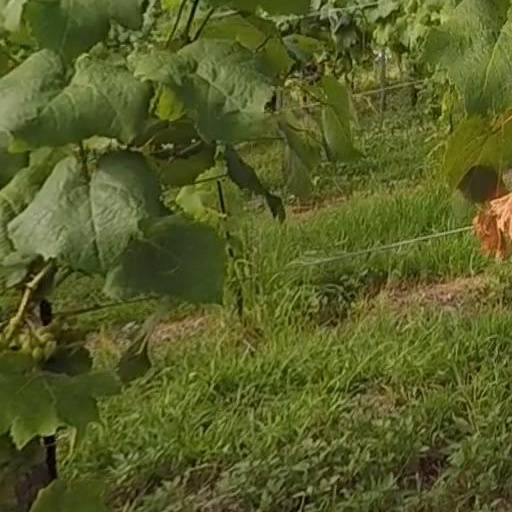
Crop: grape